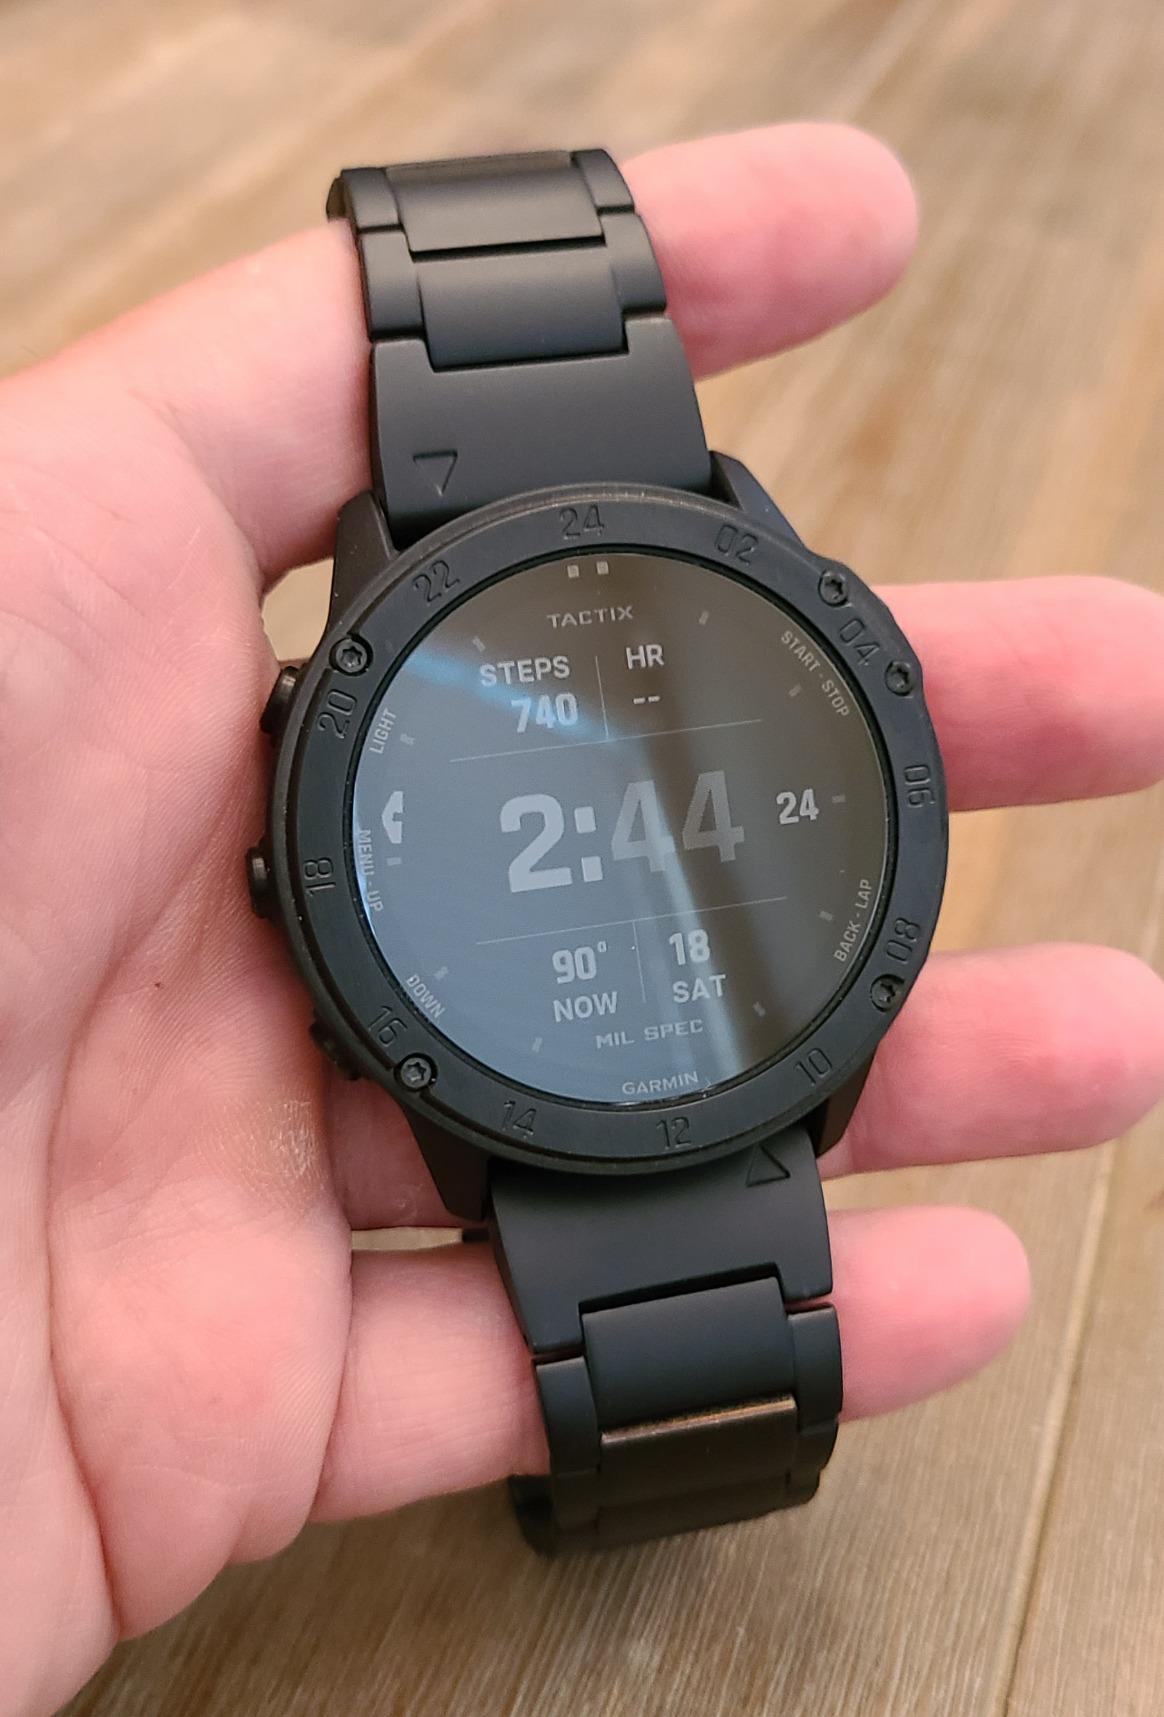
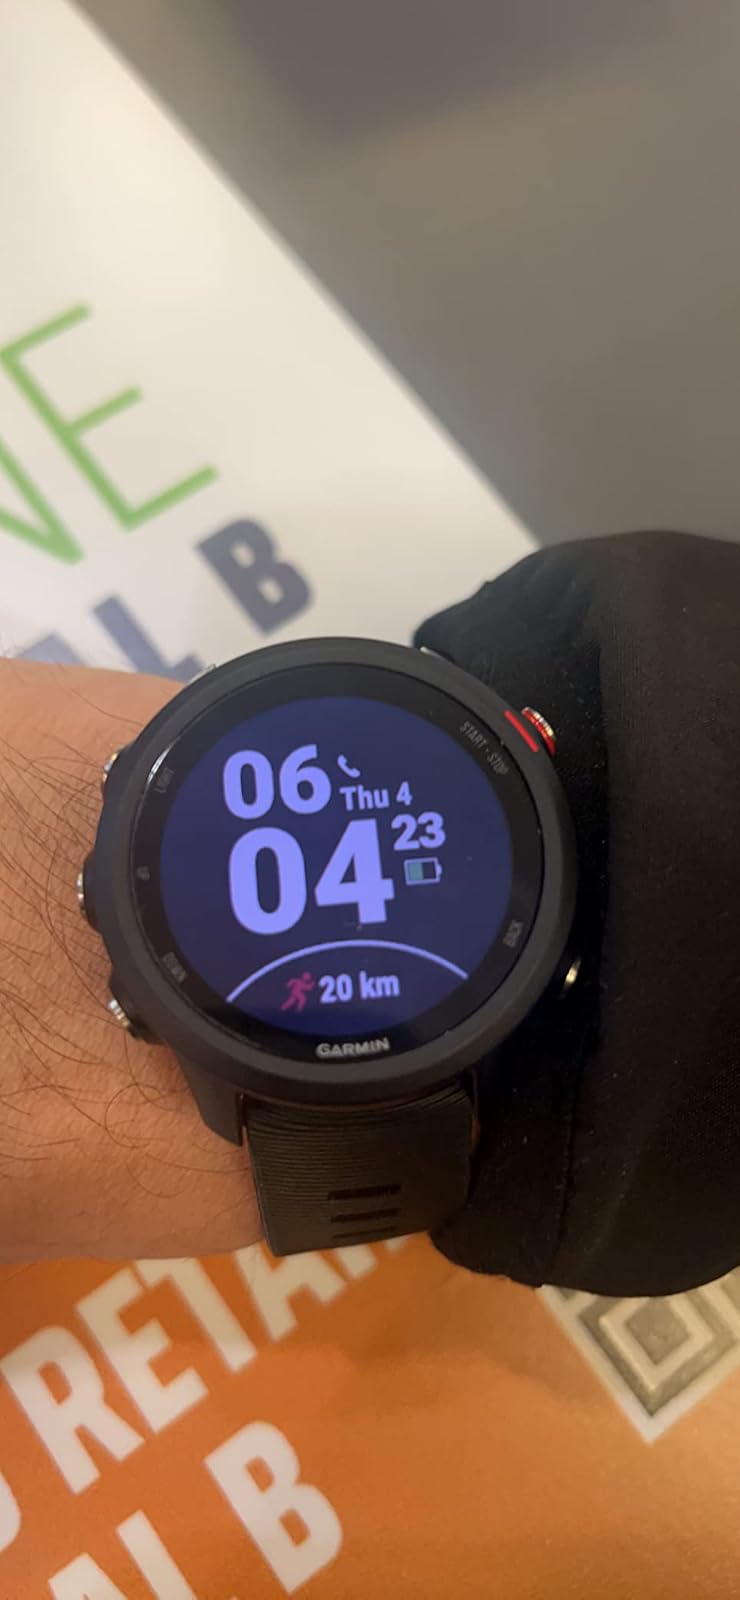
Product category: smartwatch
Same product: no